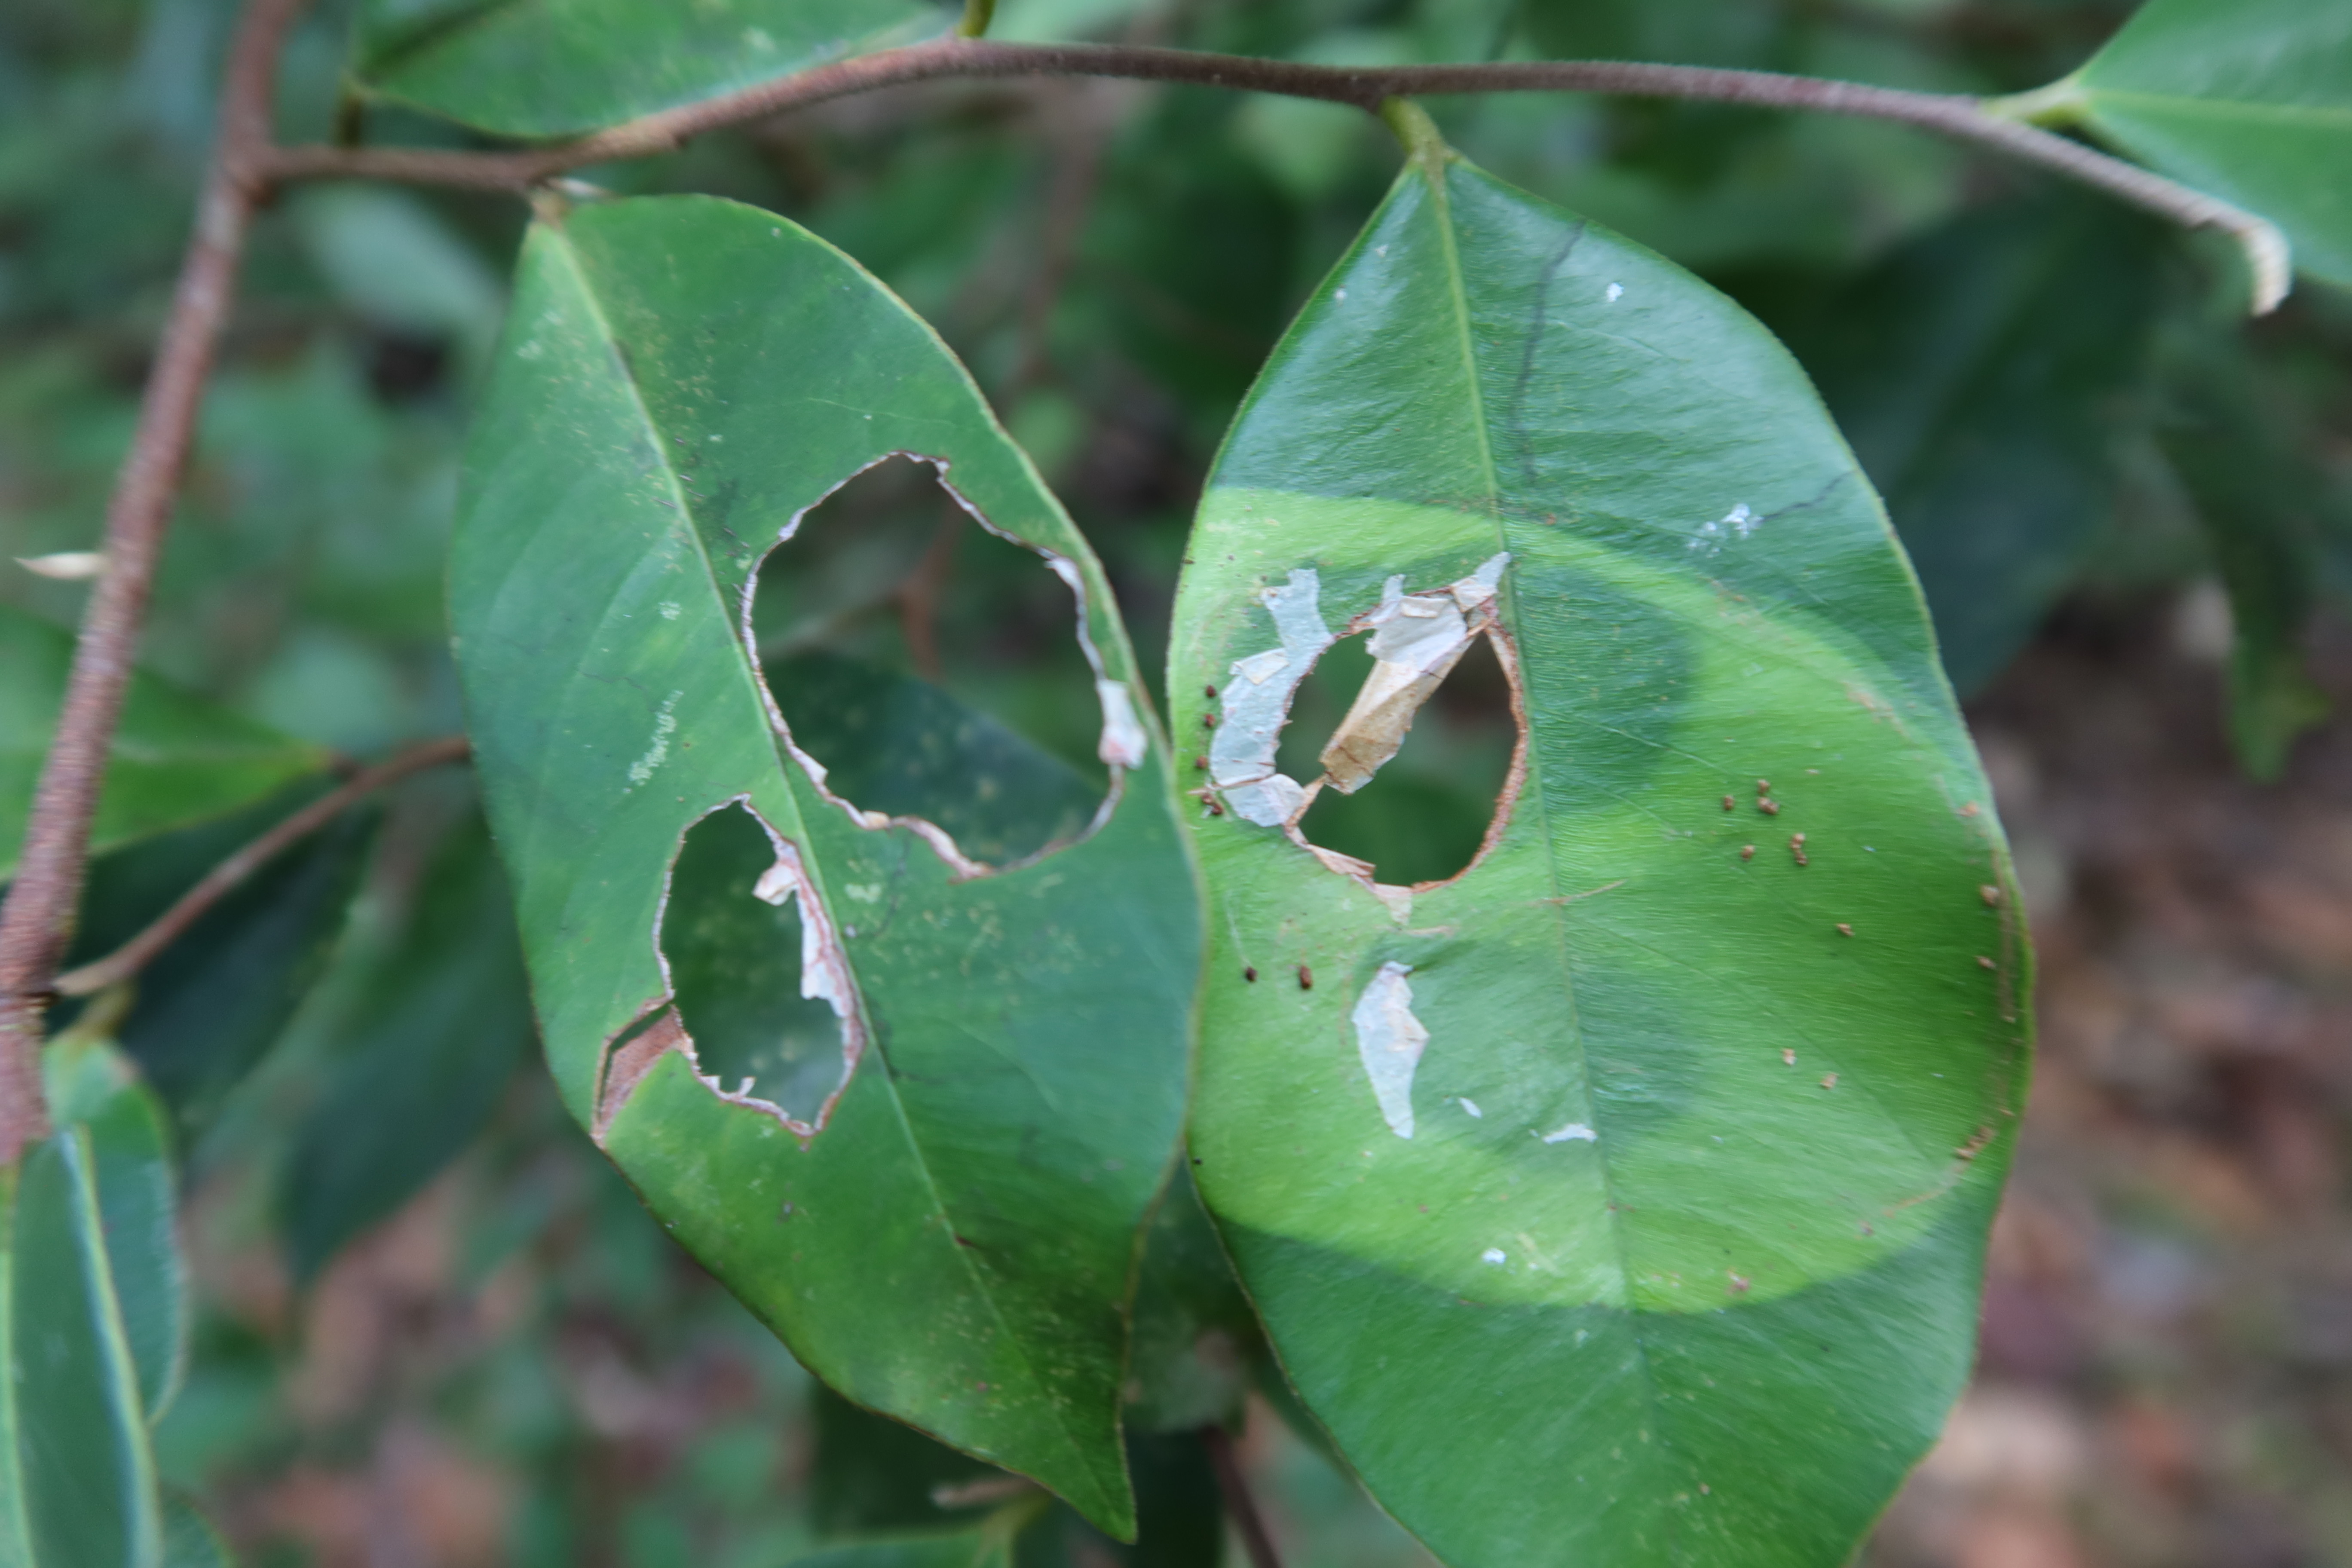
Label: Brown clumps